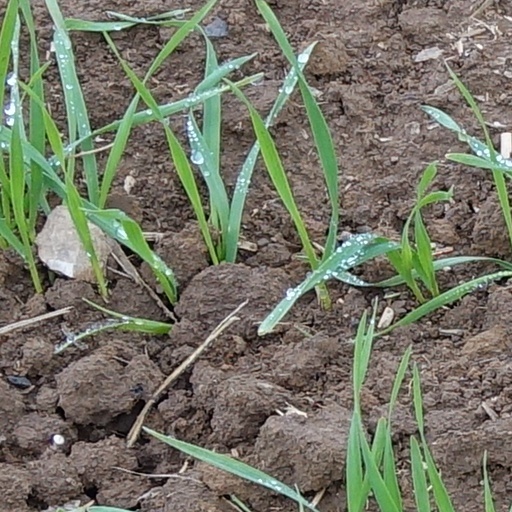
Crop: wheat